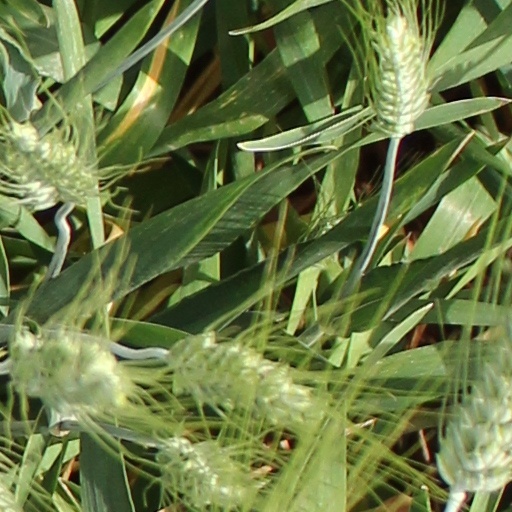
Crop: wheat